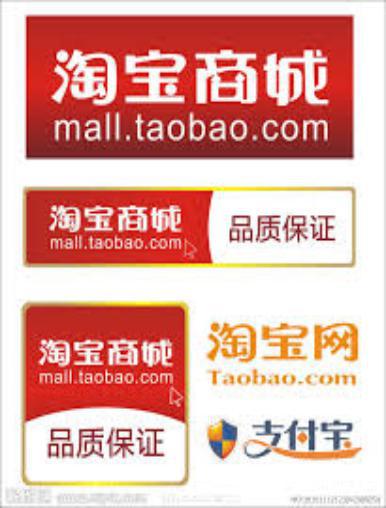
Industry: Others